Bagrat Shinkuba

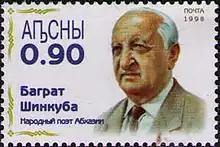
Bagrat Shinkuba on a 1999 stamp of Abkhazia

Bagrat Uasyl-ipa Shinkuba (12 May 1917 – 25 February 2004) was an Abkhaz writer, poet, historian, linguist and politician. He studied history and languages of Abkhaz, Adyghe and Ubykh people. A prolific poet, Bagrat Shinkuba published "First Songs", his first volume of poetry in 1935. His novel "The Last of the Departed" is dedicated to the tragic destiny of Ubykh nation, which became extinct along a hundred of years.